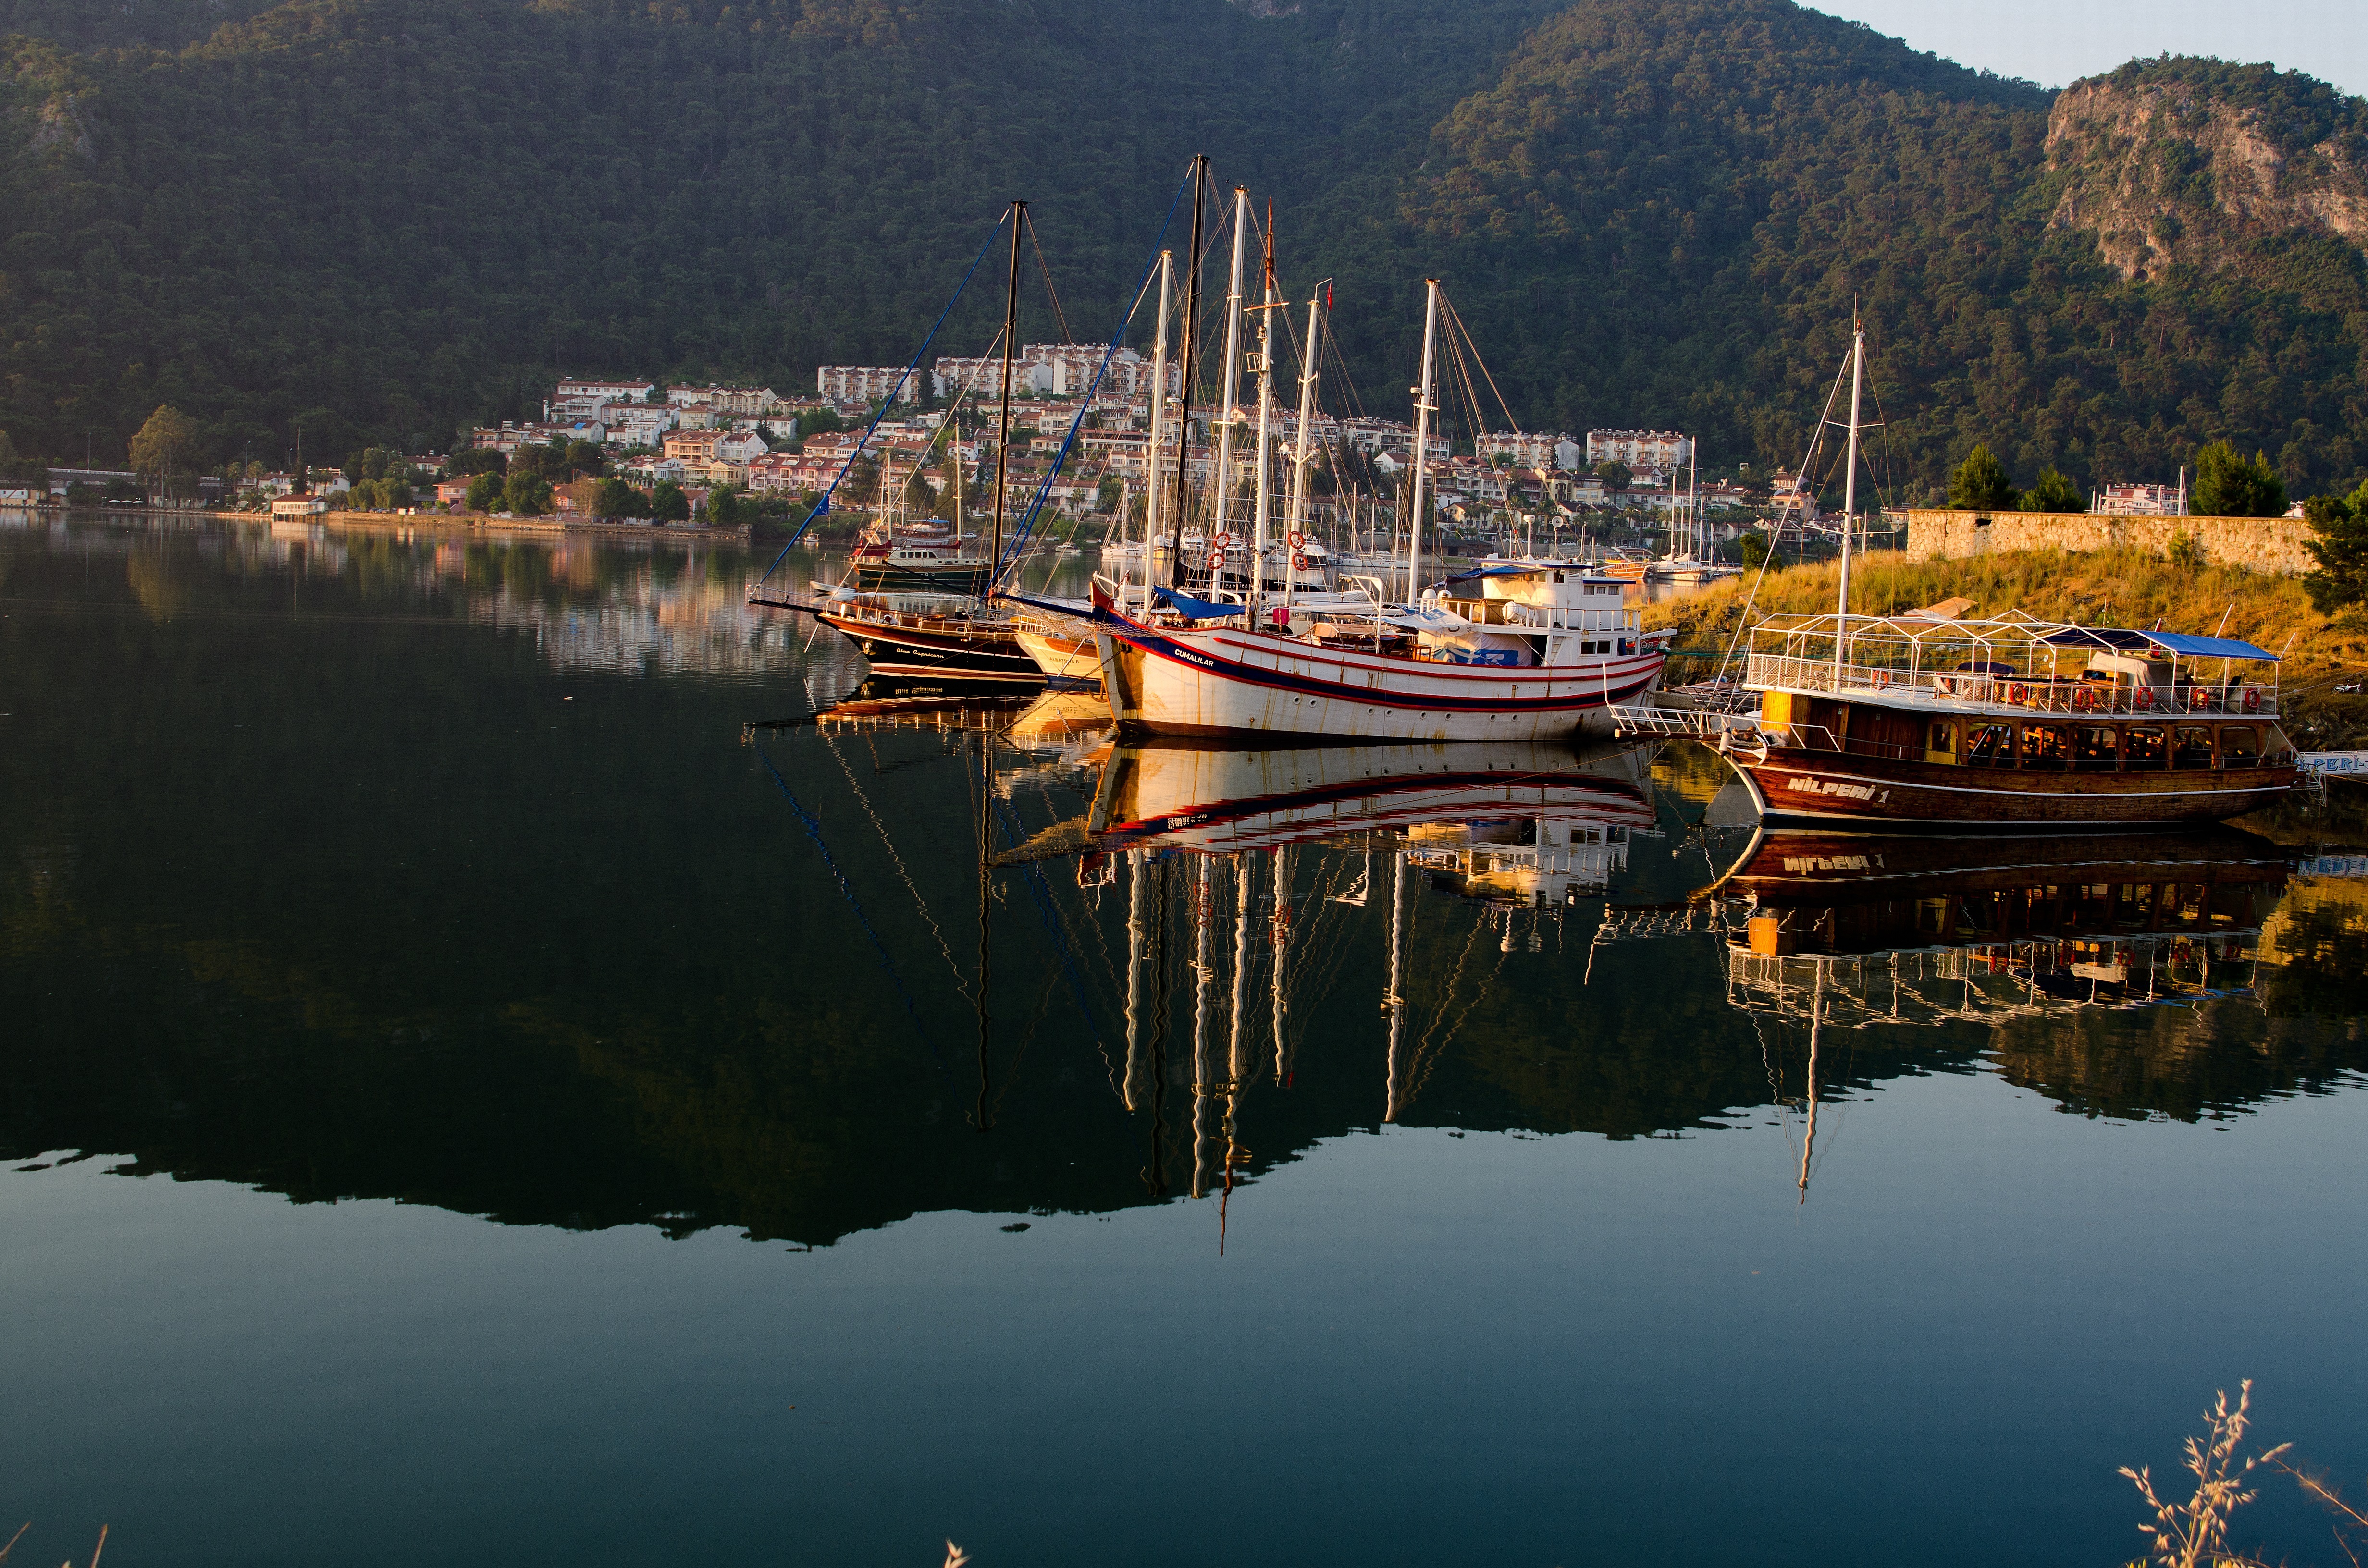
sea, water, dock, boat, morning, lake, river, dusk, evening, reflection, vehicle, bay, turkey, watercraft, booked, fethiye